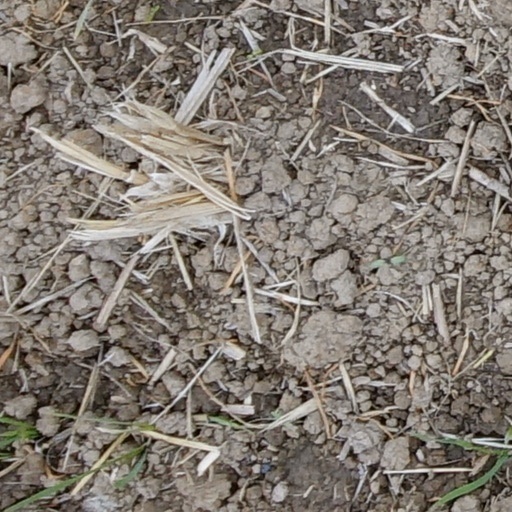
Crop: wheat